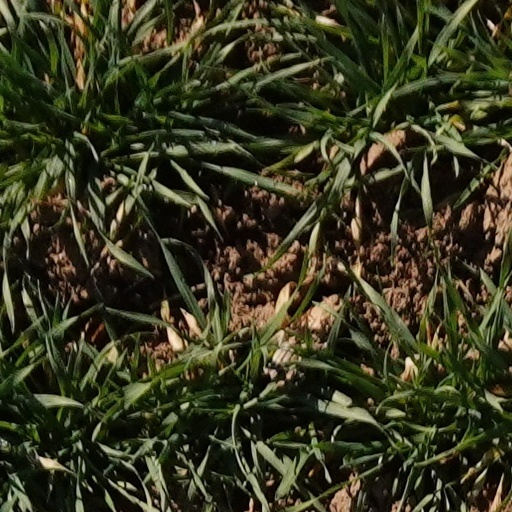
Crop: wheat